Gas

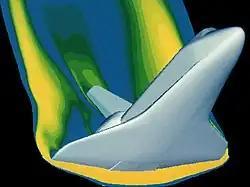
Shuttle imagery of re-entry phase

There are many mathematical tools available for analyzing gas properties. Boyle's lab equipment allowed the use of just a simple calculation to obtain his analytical results. His results were possible because he was studying gases in relatively low pressure situations where they behaved in an "ideal" manner. These ideal relationships apply to safety calculations for a variety of flight conditions on the materials in use. However, the high technology equipment in use today was designed to help us safely explore the more exotic operating environments where the gases no longer behave in an "ideal" manner. As gases are subjected to extreme conditions, tools to interpret them become more complex, from the Euler equations for inviscid flow to the Navier–Stokes equations that fully account for viscous effects. This advanced math, including statistics and multivariable calculus, adapted to the conditions of the gas system in question, makes it possible to solve such complex dynamic situations as space vehicle reentry. An example is the analysis of the space shuttle reentry pictured to ensure the material properties under this loading condition are appropriate. In this flight situation, the gas is no longer behaving ideally.